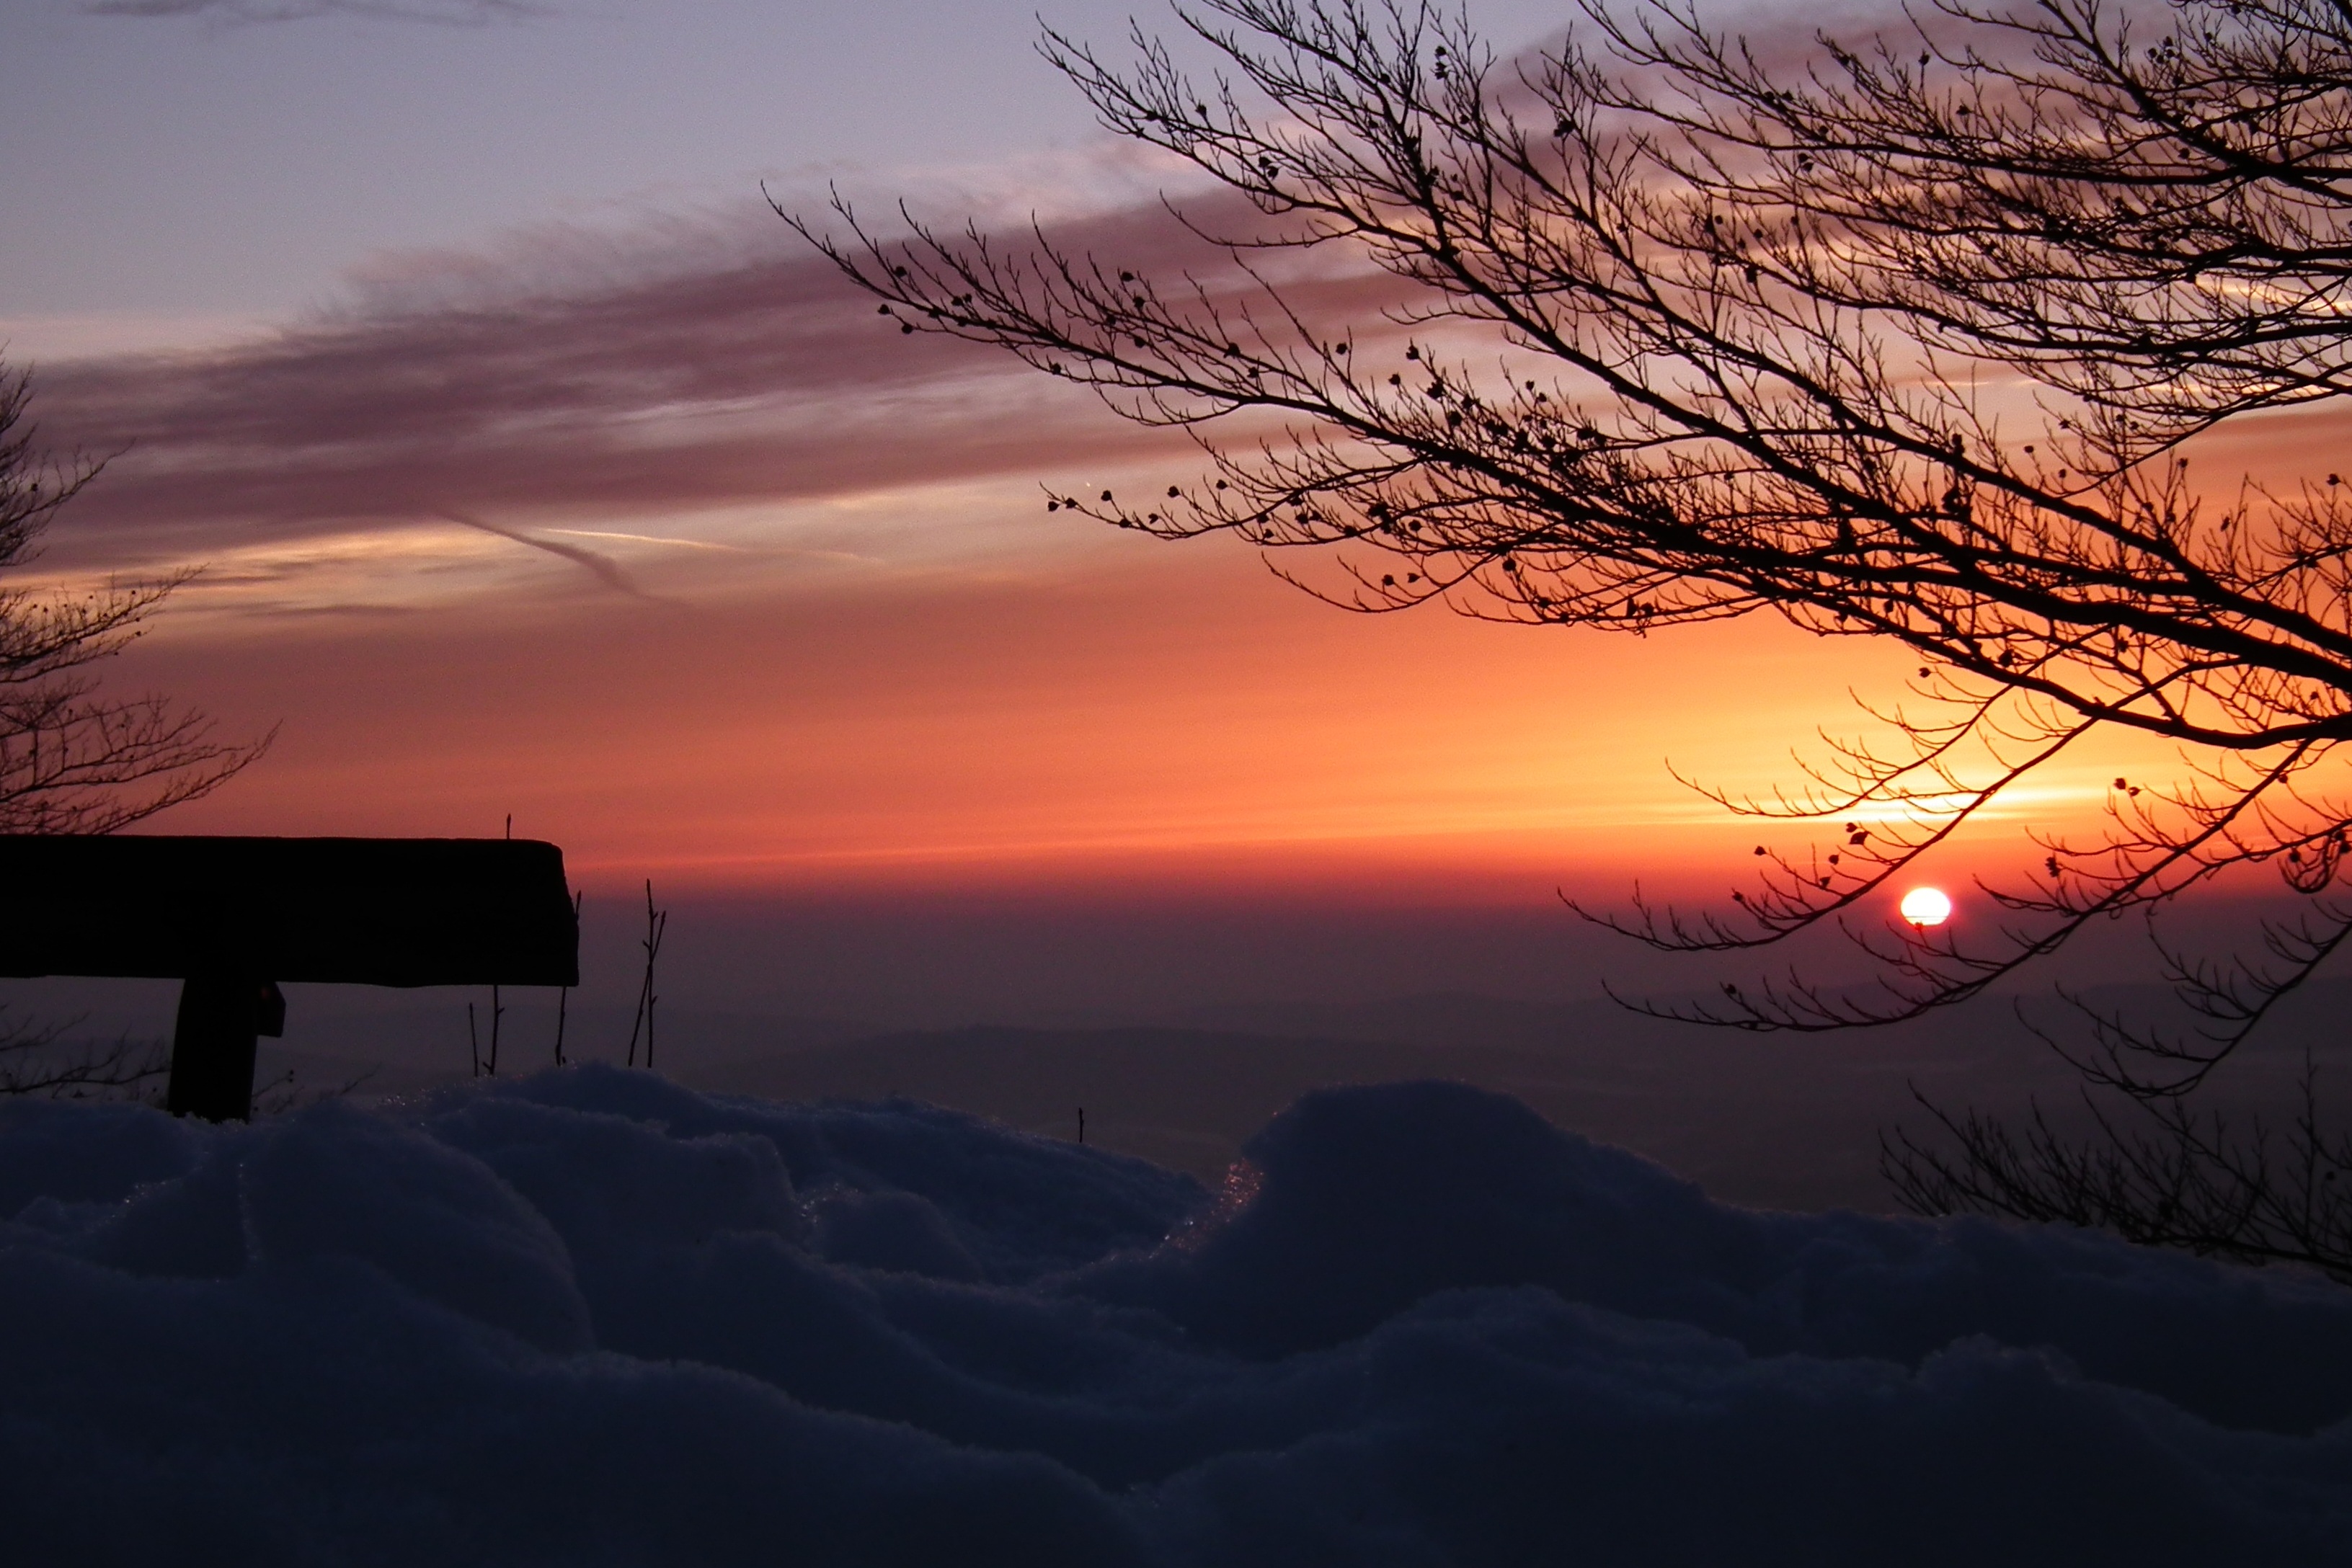
landscape, tree, snow, winter, cloud, sky, sunrise, sunset, morning, dawn, atmosphere, dusk, evening, weather, afterglow, atmospheric phenomenon, red sky at morning